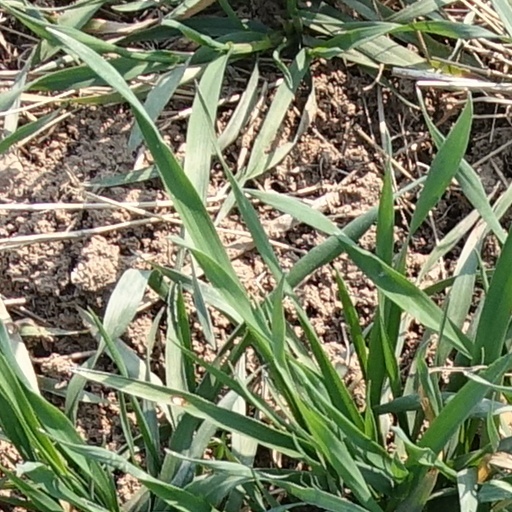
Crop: wheat